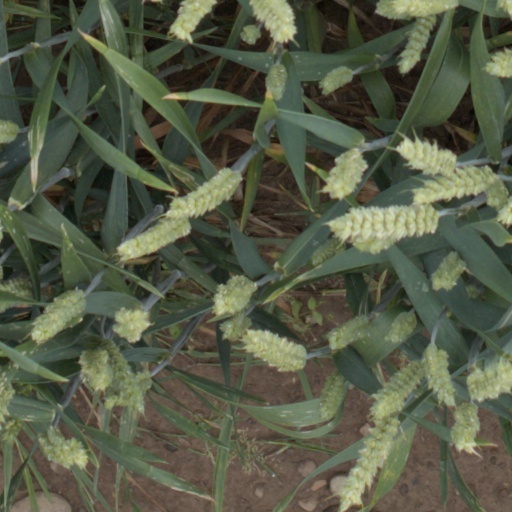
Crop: wheat